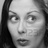
Emotion: sad